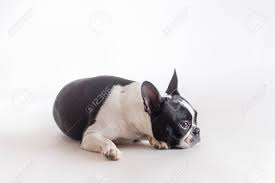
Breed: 230-n000084-Boston_bull